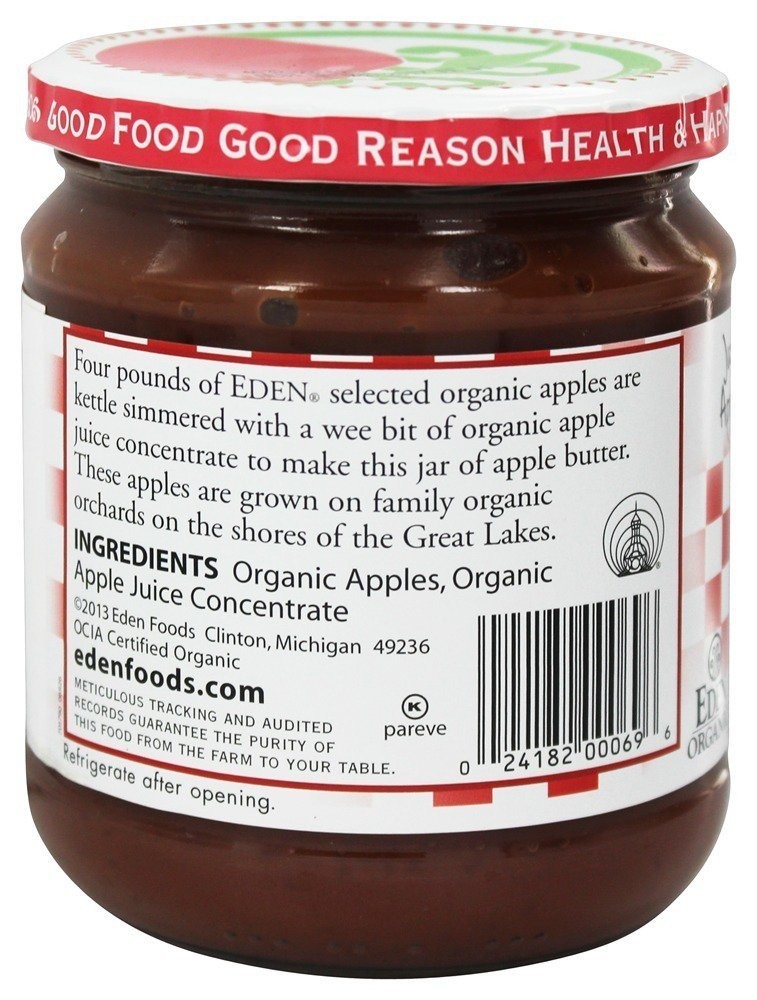
Item Name: Eden Foods - Organic Apple Butter Spread - 17 oz.
Product Description: EDEN Organic Apple Butter is a tangy, sweet spread. A jar in your refrigerator makes it easy and fun to eat healthy food. Dollop it on oatmeal and cereal; spread it on toast, pancakes, and waffles; use in the batter for moist, flavorful baked goods. Use it instead of butter, jam, jelly, or frosting. It is fat-free and sodium free with no refined sugars.
Value: 1.0
Unit: Count

Price: 15.94